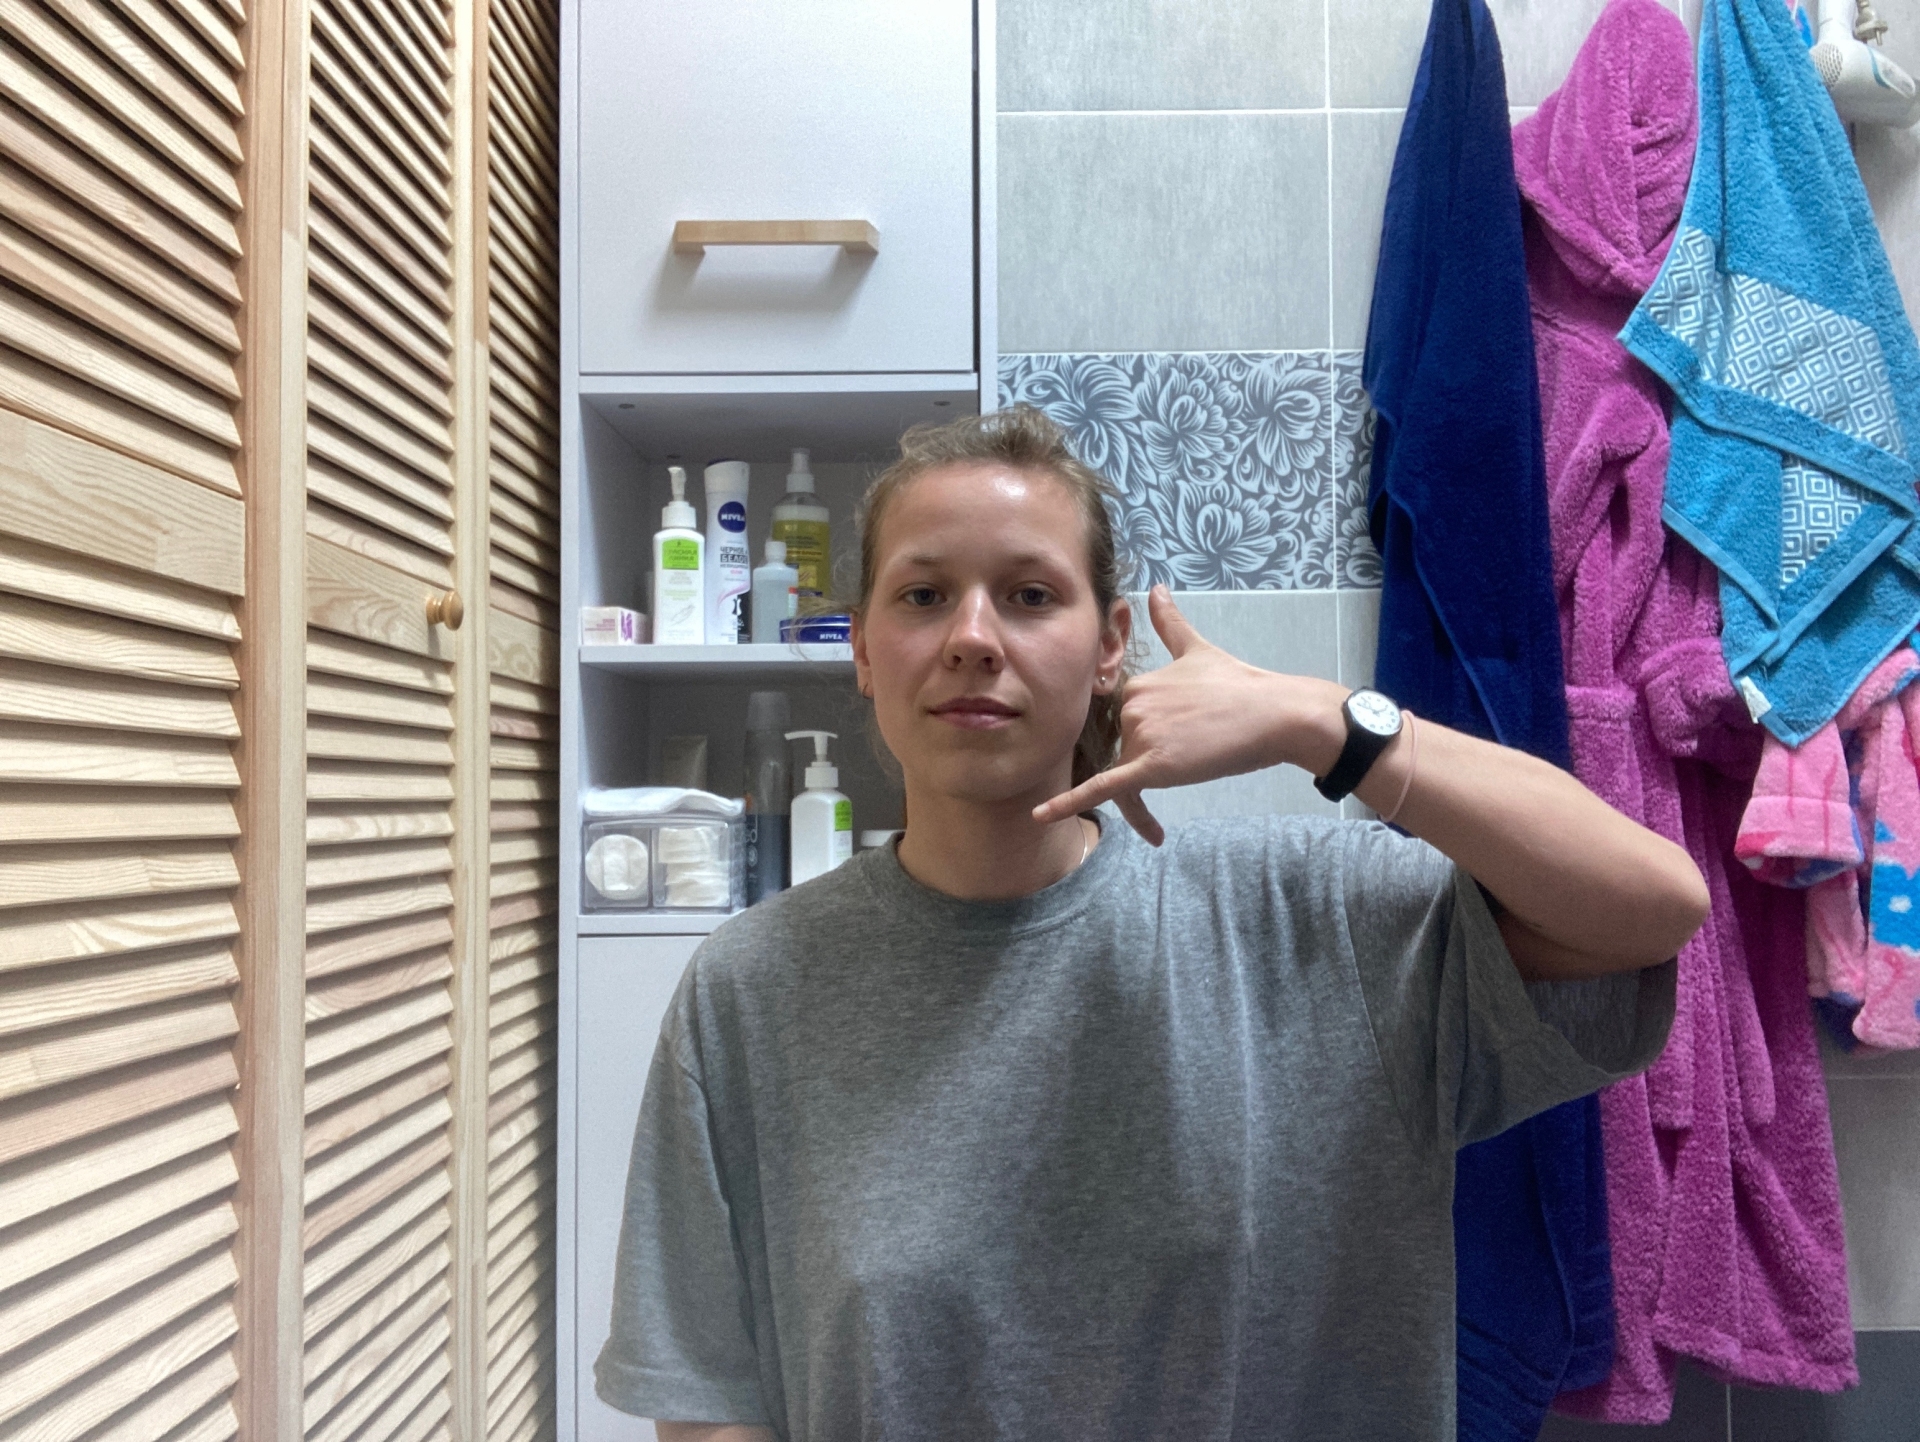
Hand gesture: call